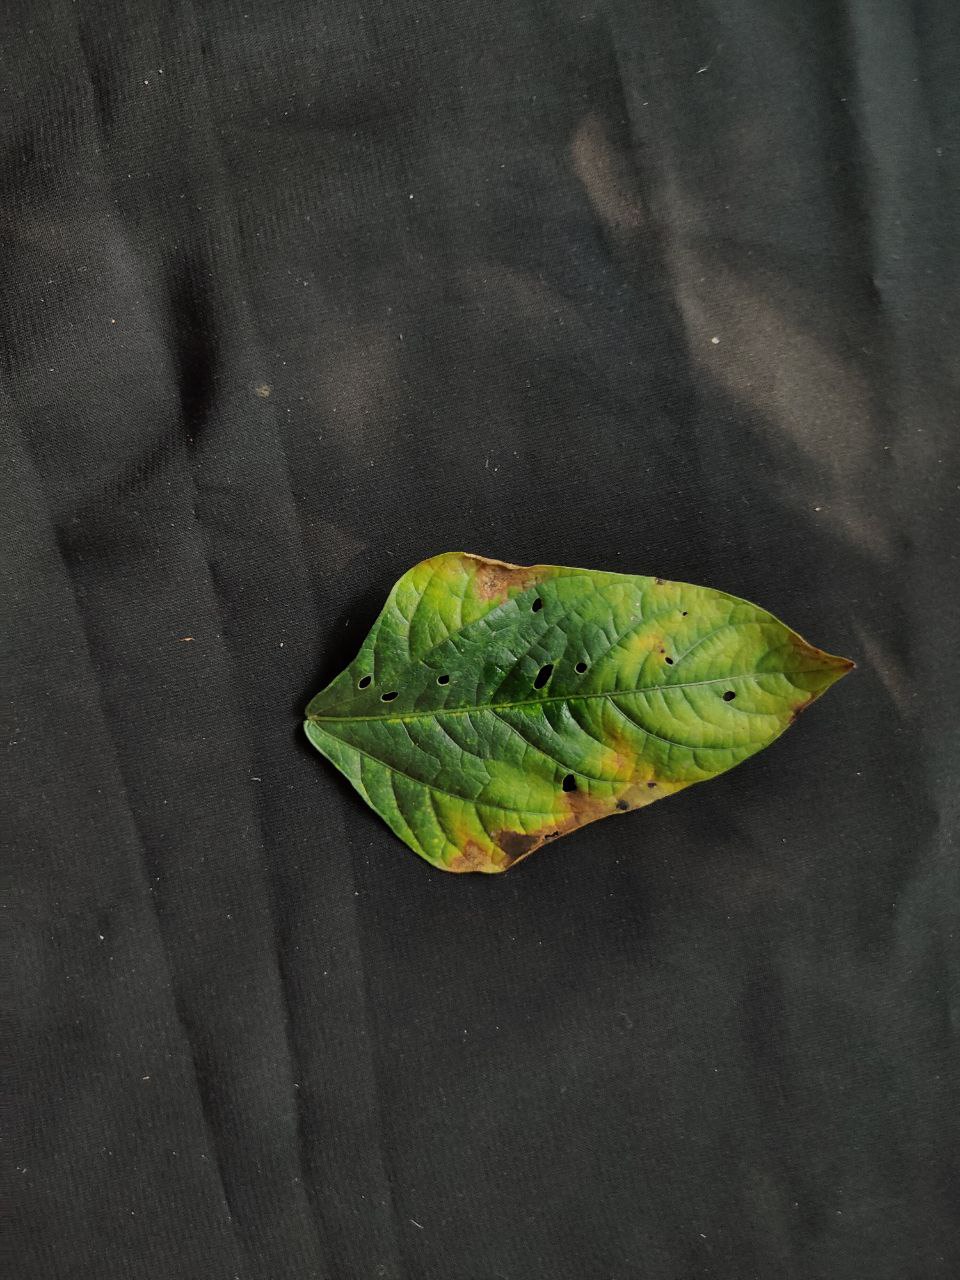
Crop: cowpea
Leaf condition: Bacterial wilt